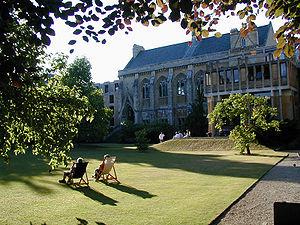
Robert Browning, né à Camberwell, Surrey, le 7 mai 1812 et mort à Venise le 12 décembre 1889, est un poète et dramaturge britannique, reconnu comme l'un des deux plus grands créateurs poétiques de l'Angleterre victorienne, l'égal, quoique dans un style tout différent, de Tennyson.